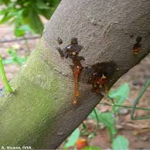
Label: stem_cracking_ gummosis